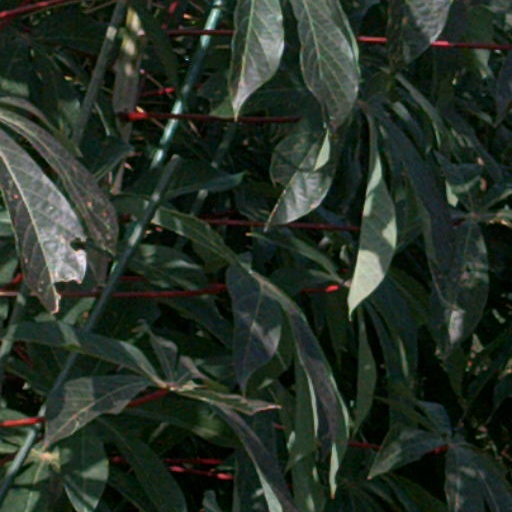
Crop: cassava